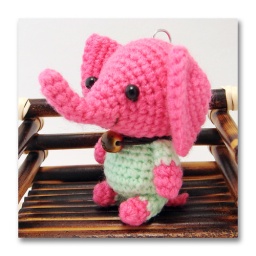
Inspired by the baby elephant which I saw on the animal channel.